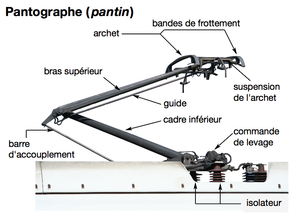
Pantograf (el) / Billedgalleri
En pantograf er en type strømaftager, der er monteret på taget af typisk et elektrisk tog og de fleste sporvogne, som har kontakt til den overliggende køreledning.